Uncle Tupelo

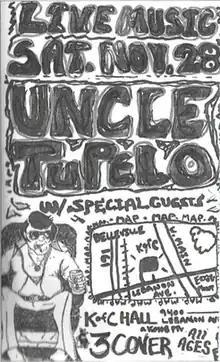
An early poster for an Uncle Tupelo show, in the style of Chuck Wagner's original drawing

The Primitives renamed themselves Uncle Tupelo, a name created by combining two randomly chosen words from the dictionary. Inspired by the name, cartoonist Chuck Wagner, a friend of the band, created a character resembling an old, fat Elvis Presley. The trio recorded a four-song demo tape, which got them supporting slots opening for headline artists such as Johnny Thunders and Warren Zevon. Tweedy met Tony Margherita while working as a clerk at Euclid Records in St. Louis. After attending two of the band's shows, Margherita offered to become their manager. Uncle Tupelo began to play regular shows at Cicero's Basement — a bar close to the campus of Washington University in St. Louis. Bands playing in a similar style, including Brian Henneman's group Chicken Truck, often played at the venue, which by late 1988 was considered the locus of a new music scene. The band temporarily expanded to a four-piece with the addition of the guitarist Alex Mutrux, but soon reverted to a trio.